STS-133

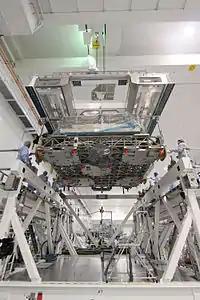
The ELC-4 being lifted from its work stand in the SSPF.

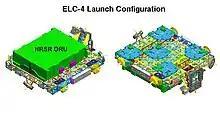
The ELC-4 in its launch configuration.

The Express Logistics Carrier (ELC) is a steel platform designed to support external payloads mounted to the space station starboard and port trusses with either deep space or Earthward views. On STS-133, "Discovery" carried the ELC-4 to the station to be positioned on the starboard 3 (S3) truss' lower inboard passive attachment system (PAS). The total weight of the ELC-4 is approximately 8,235 pounds.